Plandemic

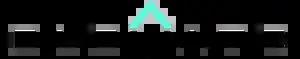

According to Willis, producing "Plandemic" was a struggle. At that time, he was aware getting involved in controversial topics would risk his reputation and would likely embroil him in heated discussions. "And of course there’s been tons of it. I’ve just been navigating all of that", he told the "Los Angeles Times". Willis's concern arose from his perception of the pharmaceutical industry's corruption, a concern that began with the deaths of his mother from cancer and of his brother from AIDS during his 20s.